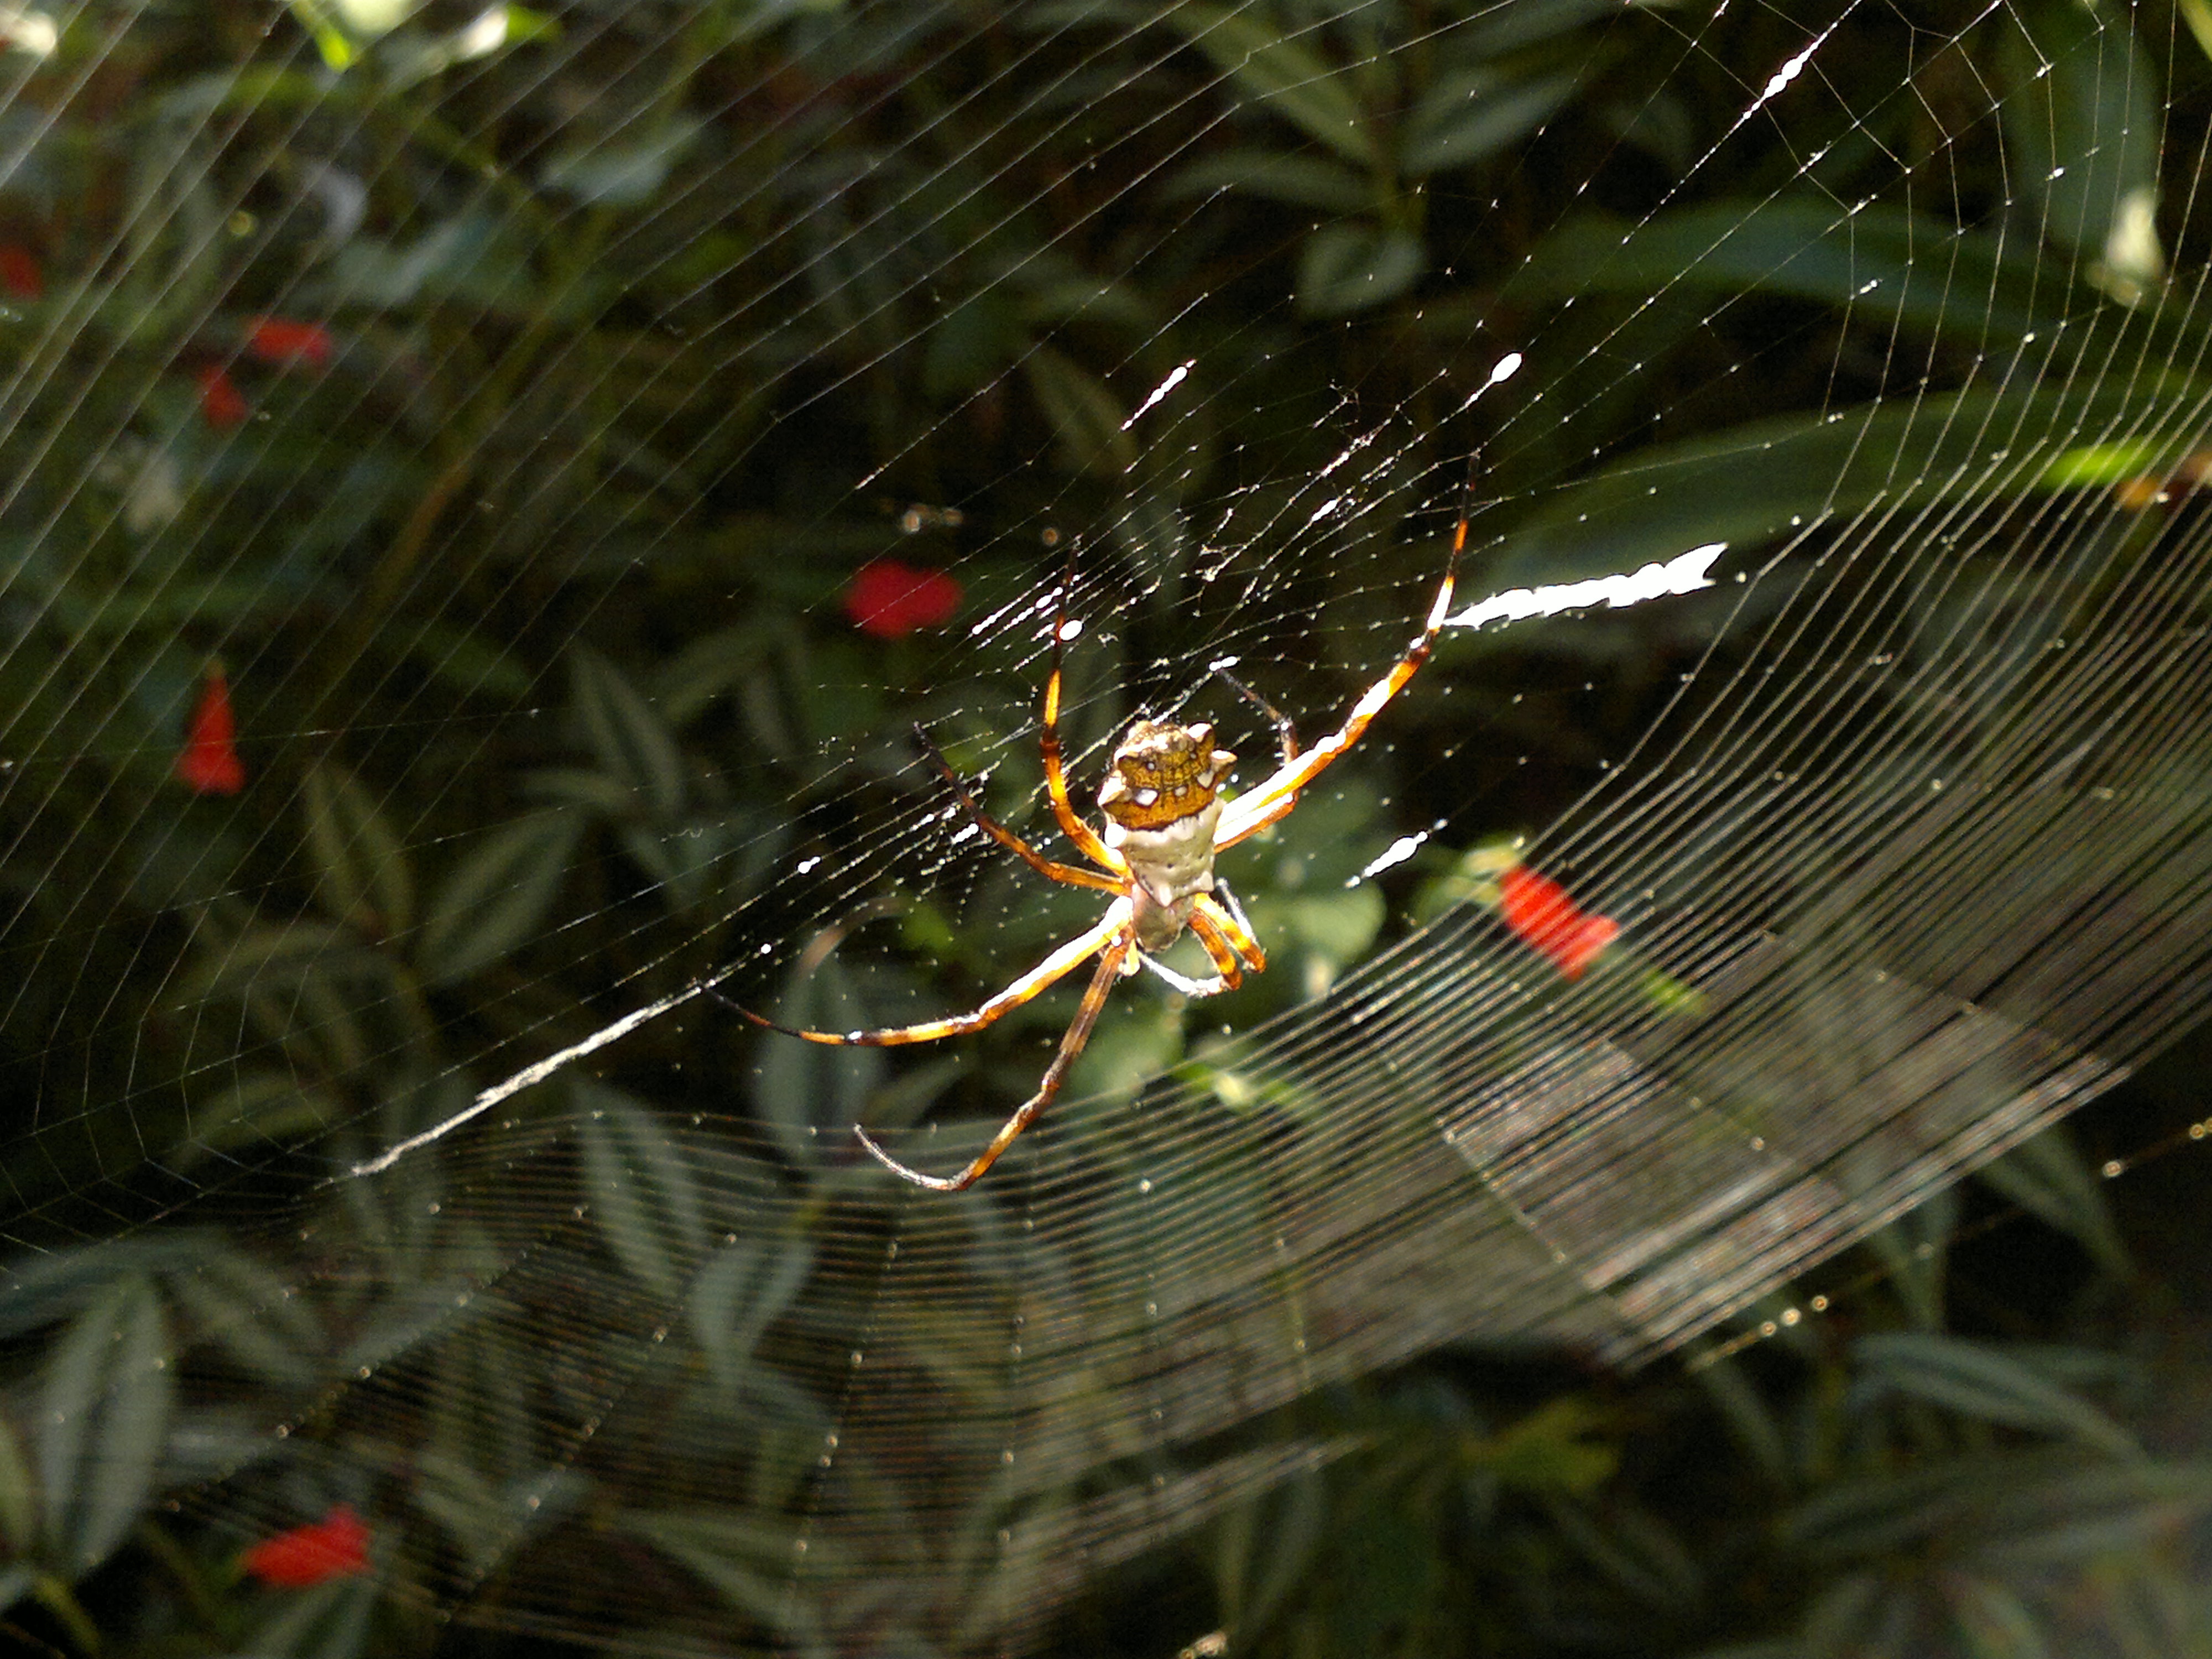
nature, flower, fauna, invertebrate, spider web, close up, spider, arachnid, arana, argiope, argentata, macro photography, arthropod, araneus, orb weaver spider